Agriculture in Madagascar

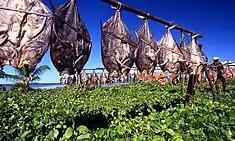
Fish being dried in the sun.

The fisheries sector, especially the export of shrimp, is the most rapidly growing area of the agricultural economy. This production is making up for lost revenues and potential structural decline within the ailing coffee, vanilla, and clove trade. Since 1988 total fish production has expanded nearly 23 percent from 92,966 tons to 114,370 tons in 1993. The export of shrimp constituted an extremely important portion of this production, providing export earnings of US$48 million in 1993. It is estimated by Aqualma, the major multinational corporation in the shrimp industry, that expansion into roughly 35,000 hectares of swampland on the country's west coast may allow for the expansion of production from the current 6,500 tons and US$40 million in revenues to nearly 75,000 tons and US$400 million in revenues by the end of the 1990s. The prospects are also good for promoting greater levels of fish cultivation in the rice paddies, and exports of other fish products, most notably crab, tuna, and lobster, have been rising.